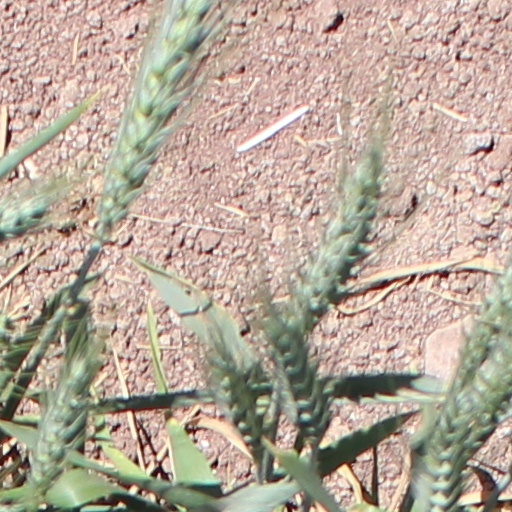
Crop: wheat